Special Service Force

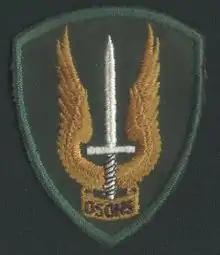
Special Service Force Brigade Patch, worn by Canadian soldiers in the Canadian Special Service Force.

With the addition of Leopard tanks for the RCD, M109 howitzers for 2 RCHA and the addition of the 2nd Battalion, the Royal Canadian Regiment, and the disbandment of the Canadian Airborne Regiment and the resulting reduction in the parachute capability, the Special Service Force was redesignated as 2 Canadian Mechanized Brigade Group (CMBG) by a ministerial order signed on 24 April 1995. This decision and the associated reorganizing and re-equipping of the formation are a reflection of the current emphasis in Canadian defence policy on general purpose capabilities. With a smaller force structure, a smaller defence budget and more frequent operational taskings, it became clear that general purpose capabilities provide the best return on investment in defence. Accordingly, 2 CMBG was designed to be a mirror image reflection of its two sister formations, 1 CMBG in Western Canada, and 5 CMBG in Quebec. In completing this transformation, 2 CMBG maintained the spirit and traditions of the Special Service Force, while mastering the equipment and tactical doctrine that give it wide employability in a range of possible taskings.